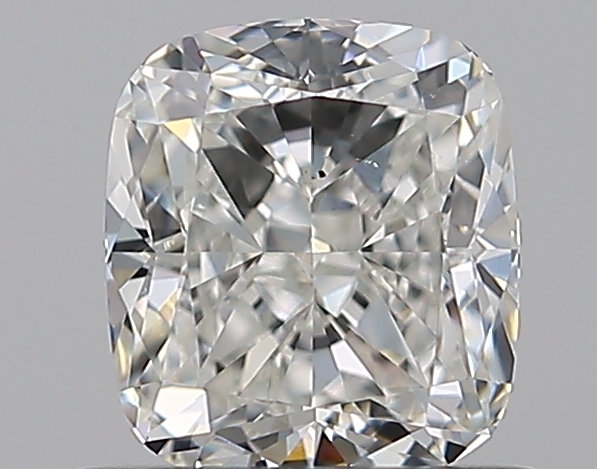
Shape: cushion
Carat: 0.8
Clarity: VS2
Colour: H
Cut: EX
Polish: VG
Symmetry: EX
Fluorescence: N
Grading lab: GIA
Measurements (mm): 5.5 x 4.89 x 3.39